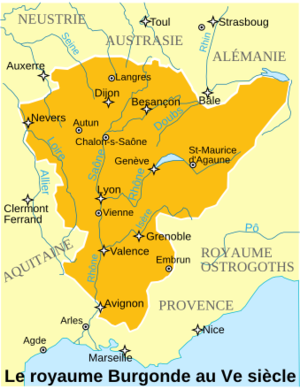
Occupé dès la préhistoire, le territoire du canton du Valais voit se développer une civilisation originale lors de l'Âge du bronze. Dès le IVᵉ siècle av. J.-C., quatre tribus celtes se partagent son territoire, incorporé par Auguste dans l'Empire romain. Le Valais gallo-romain, situé sur l'importante route du Grand-Saint-Bernard est prospère. Le christianisme y est attesté dès 377 et un évêché est sis à Martigny au plus tard en 381.
Le Comtois est une race de chevaux de trait de taille moyenne, propre à la Franche-Comté. D'origine germanique et peut-être bourguignonne, elle est surtout présente en France et en Suisse. Monture de bataille réputée sous l'Ancien Régime, le Comtois est le premier exemple d'élevage florissant d'un cheval de traction lourde en France. Il est décimé durant les guerres napoléoniennes et connaît une période de recul au XIXᵉ siècle, où il se confond, sous le nom de cheval du Jura, avec le futur cheval des Franches-Montagnes suisse. Son élevage est relancé au début du XXᵉ siècle côté français, il est connu sous le nom de cheval « Maîchard » des plateaux du Haut-Doubs.
L'histoire du Bugey retrace le passé du territoire du Bugey dont les contours représentent une des divisions administratives du département de l'Ain.
Territoire des Séquanes, envahi par les Burgondes à la fin du Vᵉ siècle après la chute de l'Empire romain, Pontarlier et tout son vaste territoire aura la particularité d'être libre et indépendant prenant le nom de « baroichage de Pontarlier ». Cette entité va se construire sur les terres laissées vacantes par la puissante Abbaye Saint-Maurice d'Agaune alors fortement implantée dans le comté de Warasch. Sous la protection d'un seigneur du voisinage cette association « d'hommes libres » va perdurer tout au long de son existence et ne sera pas remise en cause par les différents suzerains qui vont revêtir la charge de protecteur. En 1678 le « baroichage » est dissout par un traité du roi de France qui aliène les justices et seigneuries de faible importance.
Le département de la Savoie est un département français de la région Auvergne-Rhône-Alpes, dont le chef-lieu est la ville de Chambéry. Ses habitants sont connus sous le nom de Savoyards. L'Insee et La Poste lui attribuent le code 73.
Habitée au Paléolithique inférieur, la Franche-Comté fut relativement unie dès l'Antiquité. À l'origine territoire des Séquanes, elle passa sous domination romaine après la chute de Vercingétorix. Occupée brièvement par les Burgondes après les Grandes invasions, elle fut annexée par les Francs en 534. Après la mort de Charlemagne, elle changea de maître plusieurs fois, faisant partie, selon l'époque, du Saint-Empire romain germanique, du royaume de France ou des États bourguignons. Ce n'est qu'en 1678 par le traité de Nimègue que la Franche-Comté deviendra définitivement française.
L'histoire du canton de Vaud débute aux alentours de 13'500 av. J.-C avec les premiers peuplements Homo sapiens et s'étend jusqu'à l'époque contemporaine.
Située sur un isthme entre la mer Méditerranée et l'océan Atlantique, s'étalant des Alpes aux Pyrénées et au Massif central ; l'Occitanie est à la fois un pays ouvert et de passage mais aussi un pays montagnard, véritable conservatoire de groupes humains et de traditions remontant parfois à des temps préhistoriques et protohistoriques pré-indo-européens. L'espace occitan a souvent été en opposition avec l'espace français, du fait d'un peuplement différent ou de conditions politiques contraires. Sans avoir jamais bénéficié d'aucune structure d'État souverain, ce pays présente des caractéristiques sociales propres donnant une orientation particulière aux mouvements historiques qui le traversent. Son histoire est celle d’une frange septentrionale de l’Europe du Sud qui au fur et à mesure du renforcement de l'État français s'est trouvée liée à un centre d’Europe du Nord.
La question des langues en Suisse est une composante culturelle et politique centrale de la Suisse. L'allemand, le français, l'italien et le romanche sont les quatre langues nationales de la Suisse ; les trois premières étant en usage officiel pour les rapports à la Confédération. Les cantons déterminent leurs langues officielles en veillant à la répartition territoriale traditionnelle des langues et en prenant en considération les minorités linguistiques autochtones.
La guerre des Goths est un conflit qui opposa les Byzantins et les Ostrogoths en Italie entre 535 et 553. Cette guerre intervient à la suite de la décision de Justinien Iᵉʳ en 535 de reconquérir les provinces romaines occidentales perdues à la fin du siècle précédent lors de leur conquête par les Hérules d'Odoacre puis les Ostrogoths de Théodoric le Grand.
Il s'agit du siège d'Arles en 534 par Thibert, fils de Thierry Iᵉʳ roi d'Austrasie. Cette opération militaire s'inscrit dans le cadre de l'expansion du Royaume des Francs entre la moitié du Vᵉ siècle et le début du IXᵉ siècle et plus particulièrement des campagnes pour le contrôle des régions méridionales vers 531-534.
L'histoire écrite de la Suisse commence avec Jules César dans ses Commentaires sur la Guerre des Gaules. Les Grandes invasions esquissent les frontières linguistiques du pays et provoquent des alliances entre petits États au Moyen Âge, entre 1291 et 1332, pour former la Confédération des III cantons, la première étape de formation de la Confédération suisse. Puis la Confédération des VIII cantons se constitue par des pactes d'alliances défensives successives jusqu'en 1481. Pendant les siècles suivants, la Confédération des XIII cantons va se construire progressivement et acquérir une reconnaissance internationale définitive en 1648. Découpée et réorganisée en République helvétique durant son occupation par la France révolutionnaire, la Suisse obtient en 1803 de Bonaparte un statut fédéral. La Suisse devient alors la Confédération des vingt-deux cantons avant de regagner sa pleine souveraineté en 1815. Elle affronte ensuite une guerre civile et religieuse de laquelle émerge l'État fédéral de 1848. Tenante d'une politique de neutralité, la Suisse traverse les épreuves du XXᵉ siècle sans connaître la guerre.
L'histoire de Lyon inventorie, étudie et interprète l'ensemble des événements du passé liés à cette ville.
En France, on désigne par vallée du Rhône la région située de part et d'autre du Rhône, en aval de Lyon, dans le sud-est de la France. C'est une région agricole française selon le classement de l'Insee. Elle se subdivise en plaine irriguée de la Crau, plaine maraîchère du Comtat Venaissin, coteaux viticoles produisant des vins AOC de renommée mondiale sur les rives droite et gauche du fleuve, polyculture de la Drôme provençale, grandes cultures de la plaine valentinoise, vergers de l’Isère, prairies des vallées de la Galaure et de l’Herbasse.
Les Burgondes sont un des peuples du groupe des Germains orientaux. Identifiés comme tels, ils relèvent de l'aire culturelle de l'Âge du fer germanique ancien. Hypothétiquement originaires de l'île de Bornholm en Mer Baltique, leur ethnogenèse remonterait à l'Âge du bronze danois.
Le trésor de Gourdon est un ensemble de pièces d'orfèvrerie et de monnaies découvert en 1845 à Gourdon, en Saône-et-Loire et actuellement conservé au cabinet des médailles de la bibliothèque nationale de France pour l'orfèvrerie. Il se compose d'un calice, d'une patène en or cloisonné d'émaux et de grenats ainsi que d'une centaine de monnaies, également en or, qui permettent de le dater de la période mérovingienne.
La Francie médiane est le royaume sous le contrôle direct de l'empereur Lothaire Iᵉʳ, tel qu'il fut délimité à la suite du partage de l'Empire carolingien convenu par le traité de Verdun en août 843. Son territoire étroit et allongé s'étendait de la côte frisonne au bord de la mer du Nord à la mer Méditerranée, en passant par les Pays-Bas, la Rhénanie avec Aix-la-Chapelle, la plupart de la Bourgogne et la Provence, et englobait également l'Italie du Nord jusqu'à la ville impériale de Rome.
Lyon, du Haut Moyen Âge à l'an mil est une cité au poids politique encore notable, en tant que capitale du royaume burgonde, et à l'influence religieuse importante. Par la suite, sous la domination franque, son rôle se réduit, en même temps que sa population. La renaissance carolingienne touche la cité par l'entremise d'Agobard et Leidrade.
La guerre de Burgondie ou conquête du royaume des Burgondes par les Francs commence en 523. Cette conquête s'achève une dizaine d'années plus tard par le partage du royaume des Burgondes entre les héritiers de Clovis Iᵉʳ.
Dijon est une commune française, préfecture du département de la Côte-d'Or et chef-lieu de la région Bourgogne-Franche-Comté. Elle se situe entre le bassin parisien et le bassin rhodanien, sur l'axe Paris-Lyon-Méditerranée, à 310 kilomètres au sud-est de Paris et 190 kilomètres au nord de Lyon.
Le Dauphiné est une entité historique et culturelle, jadis nommée Viennois parce que Vienne fut par le passé la capitale de toute cette ancienne province Viennoise située dans le quart sud-est de la France actuelle. Le Dauphiné de Viennois fut un État, sous l’autorité des comtes d’Albon, qui prirent le titre de dauphins. Cette entité apparaît dans l'ancienne Provence, et était une subdivision du Saint-Empire romain germanique, de ses origines admises au XIᵉ siècle, jusqu'à son rattachement en 1349 au royaume de France. En 1343 le roi de France Philippe VI de Valois avait décidé, lors de son séjour à Sainte-Colombe, et acté par lettres patentes datée d’août de la même année, que désormais lui et ses successeurs à qui appartiendra le Dauphiné seront appelé Dauphin de Viennois. La province continue à l'époque de s'étendre et acquiert sa forme définitive au XVᵉ siècle.
La Germanie supérieure, Germanie première ou Haute-Germanie selon les auteurs et en latin Germania superior ou Germania prima est une province romaine établie en 84 par Domitien après les deux campagnes victorieuses autour de la haute vallée du Rhin, de la Nahe au lac de Constance, une grande partie de la Suisse, le Jura, la Franche-Comté et une partie de la Bourgogne). À l'est du Rhin se trouvaient les champs Décumates, qui ne seront conquis que sous Domitien. Auparavant, la frontière entre res publica et barbaricum se situait sur le Rhin et le Danube.